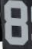
Number: 8